Dominic Holden

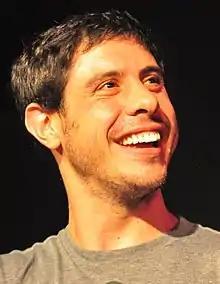
Dominic Holden in 2014

Dominic Holden is an American journalist. He was National Lesbian and Gay Journalists Associations 2016 Journalist of the Year Award awardee, and one of "The Advocate"s 50 most influential LGBTs in America in 2017. He was director of Seattle Hempfest and an editor at Seattle's "The Stranger" alternative newspaper for six years. From 2015 until June 2020 he wrote for Buzzfeed News. Holden appeared in the 2013 documentary "". In 2019, "The New York Times" reported that he was one of the leaders of an effort to unionize employees at Buzzfeed.